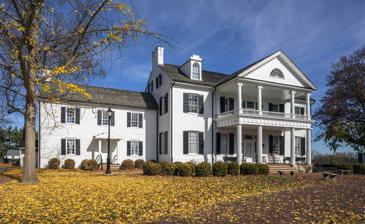
Building: Rose Hill Manor
Country: United States of America
Year built: 1795
Historic house in Maryland, United States United States historic place Rose Hill Manor U.S. National Register of Historic Places Rose Hill Manor in November, 2022 Show map of Maryland Show map of the United States Location 1611 N. Market St., Frederick, Maryland Coordinates 39°26′11″N 77°24′21″W / 39.43639°N 77.40583°W / 39.43639; -77.40583 Area 43.4 acres (17.6 ha) Built 1792 ( 1792 ) Architectural style Federal / Georgian, Greek Revival NRHP reference No. 71000374 Added to NRHP December 9, 1971 Rose Hill Manor , now known as Rose Hill Manor Park & Children's Museum , is a historic home located at Frederick , Frederick County, Maryland . It is a 2 + 1 ⁄ 2 -story brick house.  A notable feature is the large two-story pedimented portico supported by fluted Doric columns on the first floor and Ionic columns on the balustraded second floor.  It was the retirement home of Thomas Johnson (1732–1819), the first elected governor of the State of Maryland and Associate Justice of the United States Supreme Court.  It was built in the mid-1790s by his daughter and son-in-law. It was listed on the National Register of Historic Places in 1971. History of the property This land was a part of "Tasker's Chance", a 7,000-acre tract owned in 1726 by Benjamin Tasker .  In 1737 a group of German farmers took out an option on the entire tract of land described as containing some of the area's finest potential home-sites. Unable to raise the sum of money Tasker had asked for the land, the small farmers, all of them poor, went to Annapolis lawyer and land speculator Daniel Dulany for financing. Agreeing to undertake the financial arrangements Dulany bought the option, then the tract itself, selling small lots to the enterprising Germans. One 225-acre section was bought in 1746 for 20 pounds by a German, Hans Peter Hoffman. He called the tract "Rose Garden." His descendants subsequently sold his whole plantation to Maryland's first elected governor, Thomas Johnson in 1778 for 4,000 pounds, current money of Maryland at that time. The 225-acre tract was given by Governor Thomas Johnson to his eldest daughter, Ann Jennings Johnson as a wedding gift on the eve of her marriage to Major John Colin Graham. Following the death of his wife, Governor Johnson spent the last 25 years of his life living as a guest of his daughter Ann at Rose Hill. Under Graham's hand, Rose Hill's acreage doubled. By the mid-1820s Graham was having problems making ends meet and he sold off some of his slaves, 100 acres of Rose Hill and 300 acres of a farm located 5 miles to the west of Rose Hill. His will instructed his wife to sell the estate after his death, pay debts and keep what was left. Later ownership In 1833, Captain John McPherson who married Mrs. Graham's niece purchased Rose Hill. He never occupied the mansion, thus protecting Mrs. Graham's right to remain there until her death in 1837. In 1837, Rose Hill was sold to Colonel William Slater, an Irish immigrant and wealthy merchant from Philadelphia and Baltimore. In 1843, Colonel Slater sold the estate to his brother George. In 1845 the property was sold to John J. Willson (married to Anna Tyler) who spent a considerable amount of money on renovating it. In 1853 the estate was sold to David Ogle Thomas, a direct descendant of one of the original purchasers of Tasker's Chance. Upon his death, the property was left to his wife who sold it in 1894 and moved to Baltimore. The estate was on the market for 12 years and unoccupied, when the agent Noel Cramer bought it and lived in it until the mid-1920s. He gave it to his son, James, who thought it was too far from town and it was left vacant for 25 years, except in 1930 when it served as a hotel and restaurant. In the 1950s the Cramer's returned and restored it, but the owner died in 1957. In 1968, the board of county commissioners of Frederick County purchased the remaining 43-acre site for $401,400 of federal, state and county funds. The house is currently owned by the county and is operated as part of Rose Hill Manor Park & Children's Museum . In 1972 a unique 'see and touch' children's museum was opened in the mansion as a joint venture with the Frederick County Parks Commission and the board of education. Description of the house and property Thought to have been built by local craftsman the Rose Hill manor house construction began shortly after the wedding of Ann Jennings Johnson and Major John Colin Graham. The construction of the 2 + 1 ⁄ 2 -story, white frame, brick wall mansion stretched over an eight-year period from laying the foundation to its occupation around 1798. The house rests on a low fieldstone foundation with brick cellar walls. The front façade faces the south and is laid in Flemish bond and all other is in common bond.  A nineteenth century galleried portico with white columns fronts the mansion. Rose Hill Mansion is approached by a driveway off an entrance road adjoining the northern boundary of Governor Thomas Johnson High School from the west side of North Market Street. The portico forms two porches:  One is on the ground floor at the entrance level with four Doric columns supporting a structure between the columns and a roof consisting of an architrave, frieze and elaborate, carved cornice .  The other is above on the second floor with four Ionic columns supporting the pediment lighted by a lunette window. On either side of the large pediment, the roof is pierced by a dormer window with round-arch and a parapet. A similar pediment with a lunette window also graces the rear elevation of the mansion. A flush chimney rises from each gable end of the main block.  The mansion's design reflects the late Georgian style of Tidewater, Maryland and the Greek Revival style. At the north end of the wide entrance hall is a broad staircase that rises to a landing from which a window overlooks the north garden.  The stair continues up in units of six steps to the third story. The upper rails and banisters are light in weight and plain. Off the east side of the entrance hall is a 26-foot square, high ceiling drawing room containing six windows, a mantel piece and a large chandelier with crystal prisms. To the west of the entrance hall is a dining room of the same generous dimensions which recalls an age of good living and entertainment. The second floor center hall south door opens directly onto the upper level of the front porch that faces the high school. On either side of the upper hall are two large bedrooms with fireplaces and two smaller bedrooms that have had a section partitioned off for a bathroom. A kitchen with a fireplace and beehive oven is adjoined to the western side of the mansion with a flush brick chimney rising from the west gable end. There is a service entrance at the front and a verandah on the back overlooking formal gardens. There are several small rooms over the kitchen. Windows on the first floor are nine-over-nine sash and on the second floor are nine-over-six sash all with colonial shutters having widely spaced louvers with hand wrought hardware and headed by jack arches. The attic contains two large finished rooms. It is lighted by nine-over-six sash pane round arched dormer windows headed by local style stepped gables on the front and rear. A formal, native fieldstone walled garden and orchard with old trees occupies about a half an acre on the northern side of the mansion. The garden is accented by an attractive, two-tier cast iron fountain with the pedestal and bowls decorated by Greek acanthus leaves. This was topped by a "putti" [cherub] embracing a swan. Other buildings include a brick smokehouse with hour glass design louvers, a hipped roof summer kitchen, ice house , old tool shed, an 1835 log cabin, a new building known as the Robert H. Renneberger Carriage Museum features a collection of restored carriages and sleighs, a carriage repair shop and blacksmith shop, three exhibit buildings housing steam engines, antique farm machinery and a livestock barn, the Farm Museum displays include tractors, 19th and early 20th century agriculture tools and equipment, farm family life, a carpentry shop and a broom shop. Rose Hill Manor Park & Children's Museum Address: 1611 North Market Street, Frederick, Maryland 21701 The mission of Rose Hill Manor Park and Museums is to preserve and present the living heritage of the property known as Rose Hill from 1746 to 1950. In a child-friendly, hands-on environment the museums present the daily life of Thomas Johnson, Maryland's first governor, and the individuals who lived on the property as well as the history of agriculture and transportation in Frederick County (Updated 1 Feb 2014 by Frederick Chapter National Society Daughters of the American Revolution Historic Preservation Committee) References